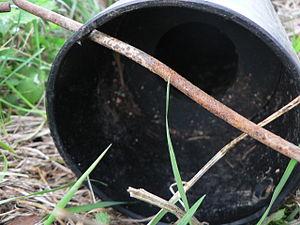
Un produit rodenticide ou raticide est une substance active ou une préparation ayant la propriété de tuer des rongeurs.